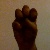
The image shows a hand gesture representing the letter 'E' in Indian Sign Language.